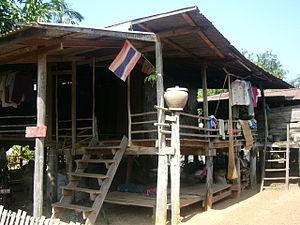
L'architecture de Thaïlande ne nous est connue que pour une période récente. Il existe peu de bâtiments antérieurs à l'an 1000, généralement ruinés ou trop restaurés. Comme ailleurs en Asie du Sud-Est, ce sont essentiellement des constructions religieuses : jusqu'au XVIIᵉ siècle les bâtiments civils étaient construits en matériaux périssables. On peut cependant penser que les maisons traditionnelles ont peu varié au cours des siècles, eu égard à la simplicité des techniques et des matériaux employés.